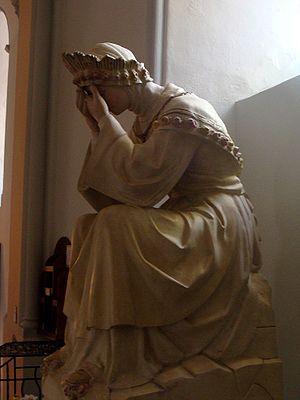
Vierge en pleurs (Notre-Dame de la Salette), statue située dans l'église paroissiale de Corps (Isère).
Corps est une commune française située dans le département de l'Isère, en région Auvergne-Rhône-Alpes.
L'apparition mariale de Notre-Dame de La Salette désigne l'apparition mariale qui se serait produite le 19 septembre 1846 en haut du village de La Salette-Fallavaux, en France, à deux petits bergers Mélanie Calvat et Maximin Giraud. Cet événement, rapporté par les deux enfants le soir même produit une vive émotion, et il fait l'objet d'une première rédaction le lendemain même. Plusieurs prêtres, ainsi que les autorités civiles viennent interroger les enfants durant plusieurs mois. L'évêque de Grenoble, Mᵍʳ Philibert de Bruillard, ouvre une enquête canonique, et finalement, le 19 septembre 1851, cinq ans après les faits, reconnaît officiellement l'apparition comme authentique.